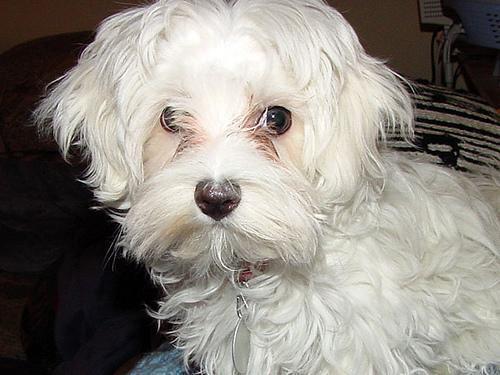
Maltese_dog